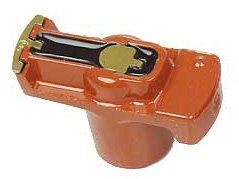
Bosch 04170
Brand: Bosch Part Number: 04170
Brand: Bosch
Category: Hardware > Power & Electrical Supplies > Armatures, Rotors & Stators > Rotors